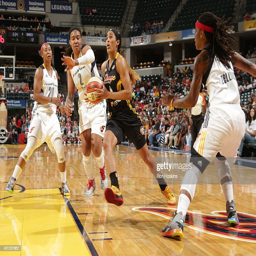
basketball player # handles the ball against sports team .